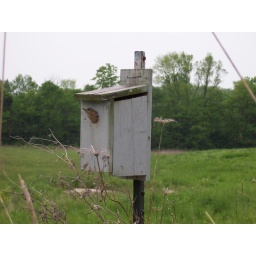
A female Bluebird in a Bluebird box at Glenwood Gardens, beginning of loop road.